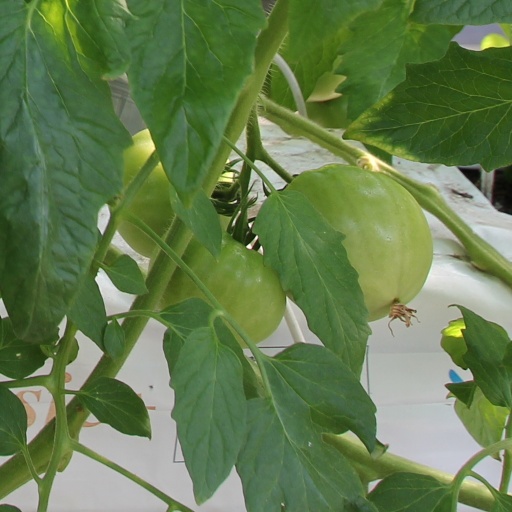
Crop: tomato